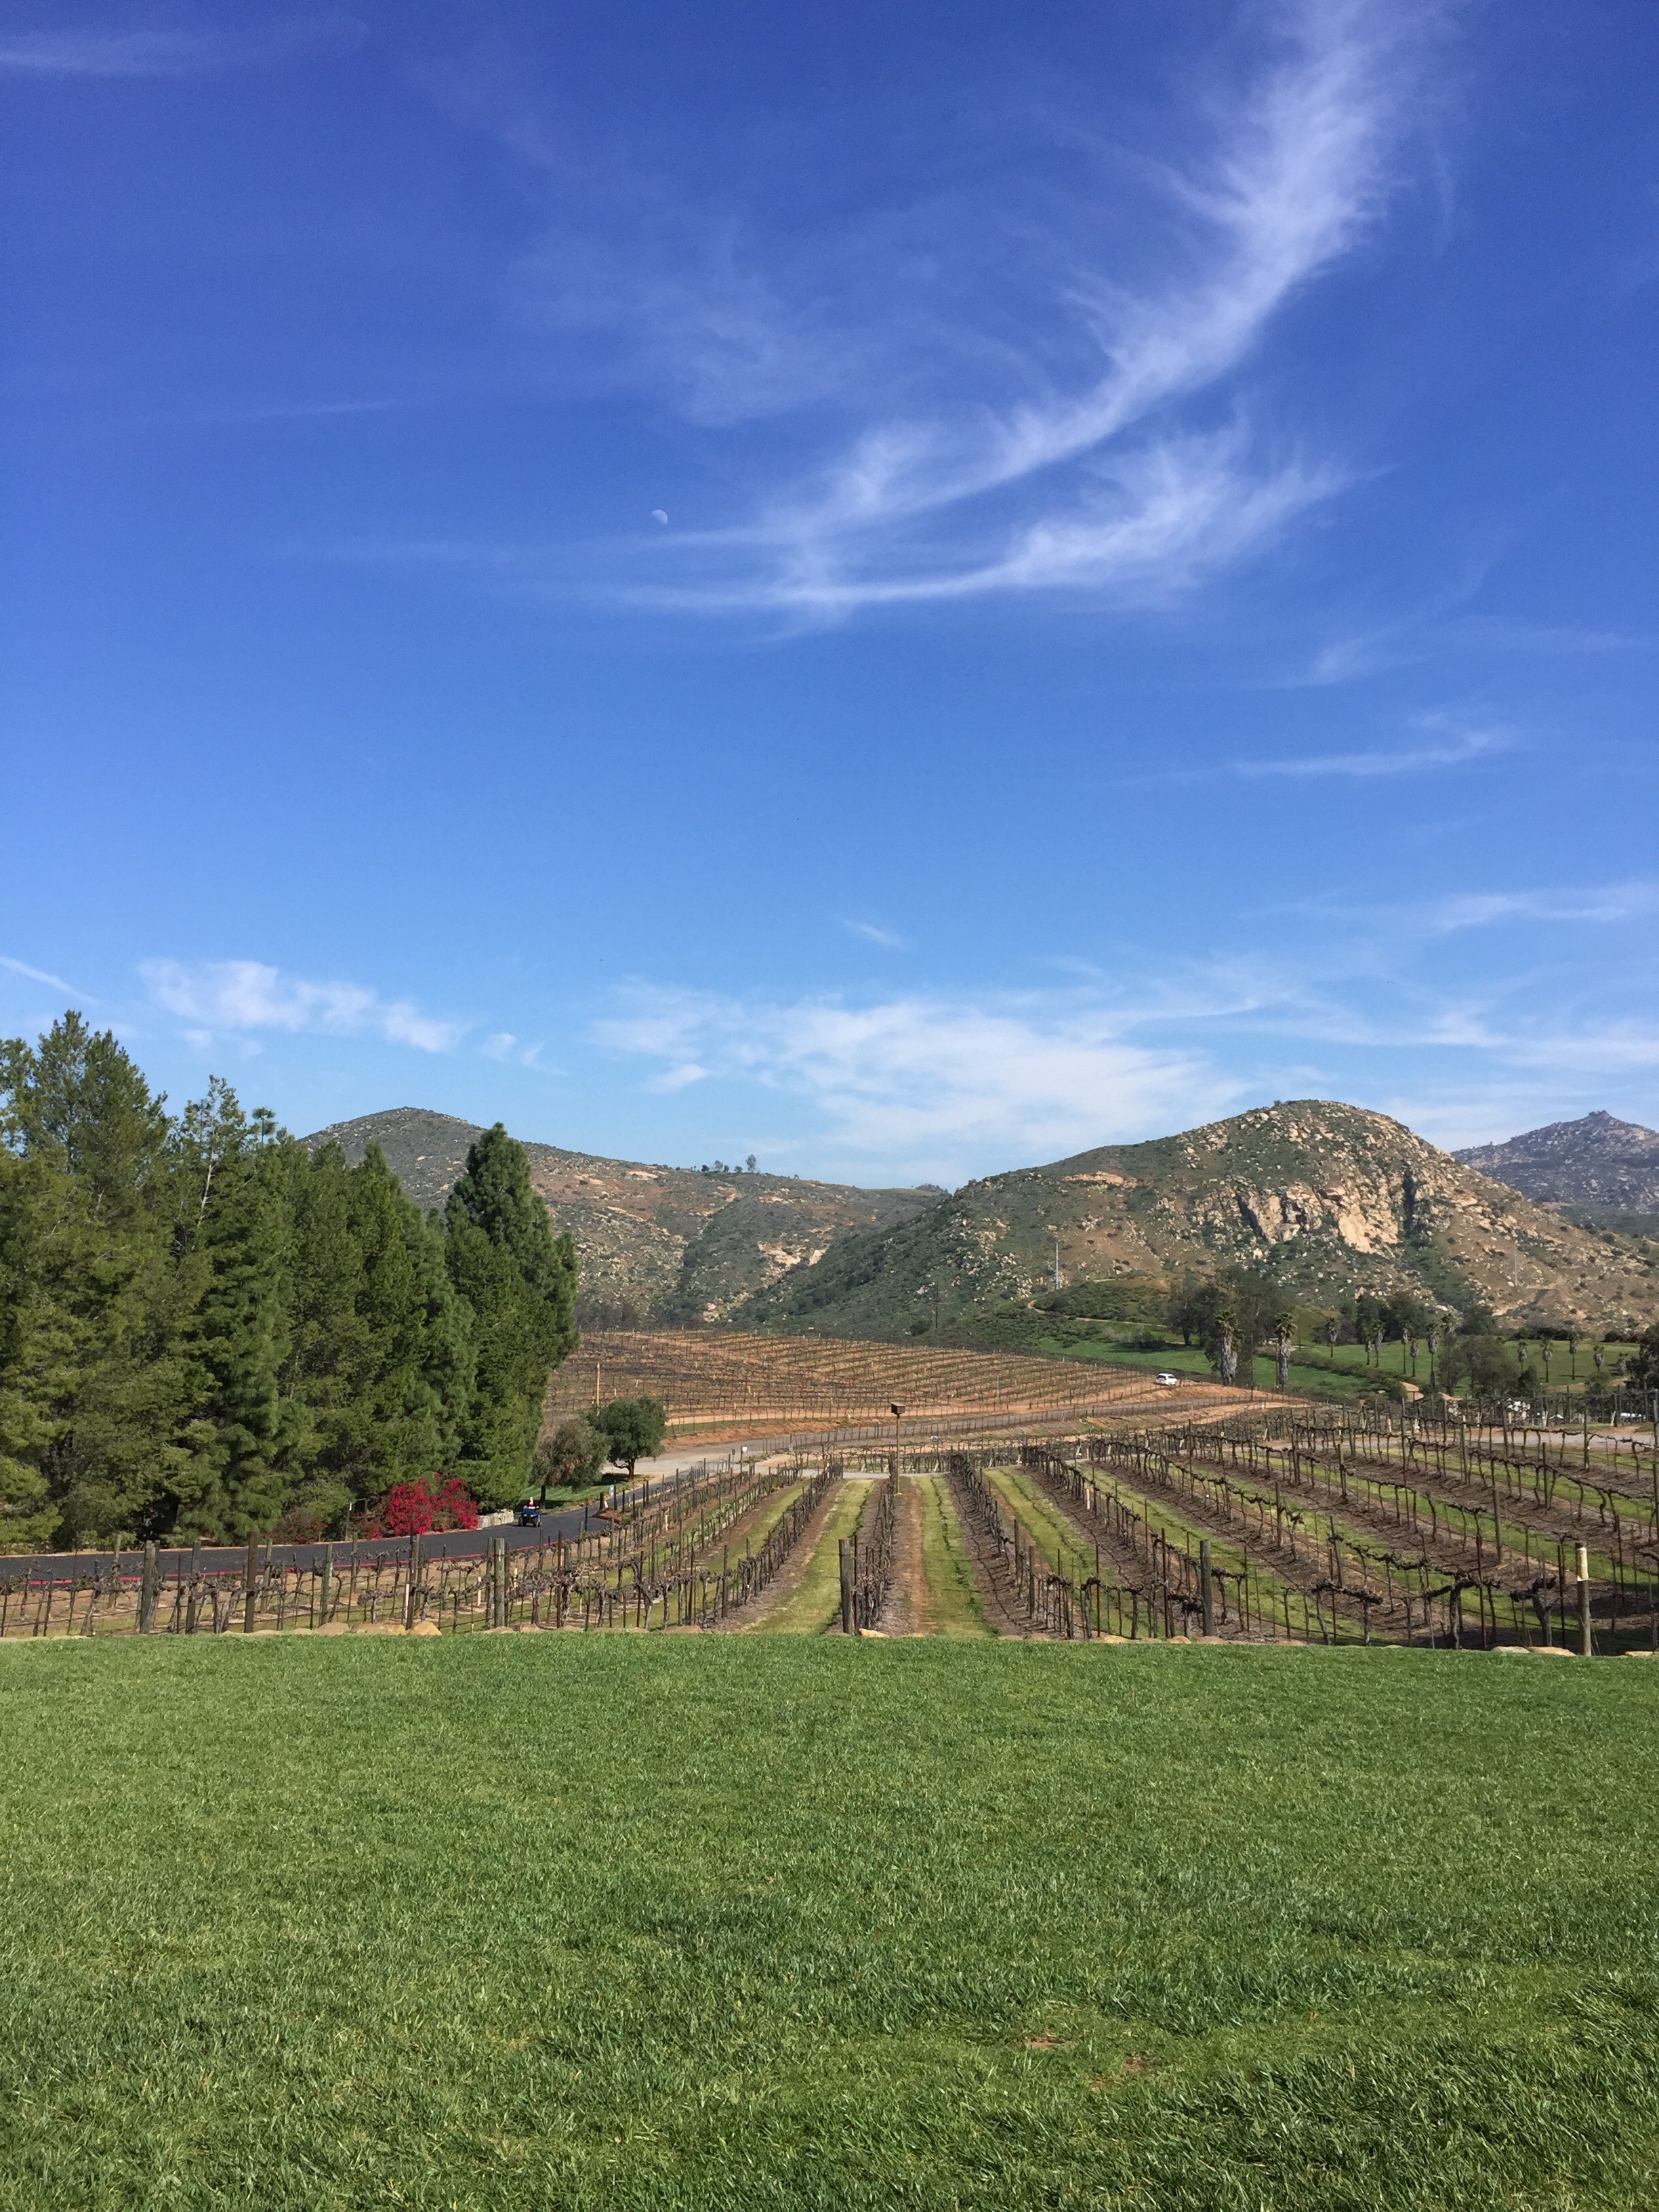
landscape, grass, mountain, cloud, sky, vine, vineyard, wine, field, farm, vintage, meadow, prairie, hill, flower, valley, mountain range, red, harvest, pasture, italy, drink, agriculture, plain, grapevine, grassland, grapes, plateau, winery, rural area, geographical feature, mountainous landforms